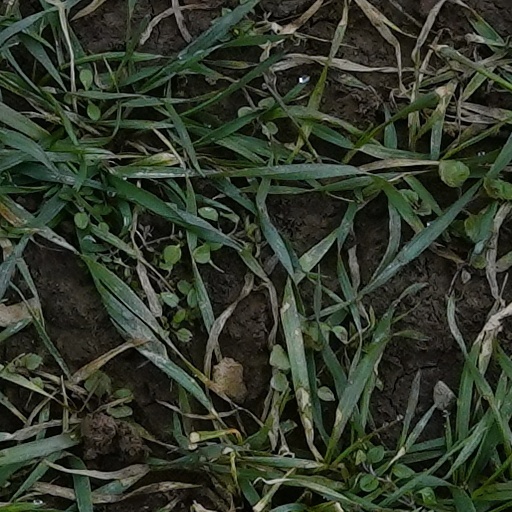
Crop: wheat